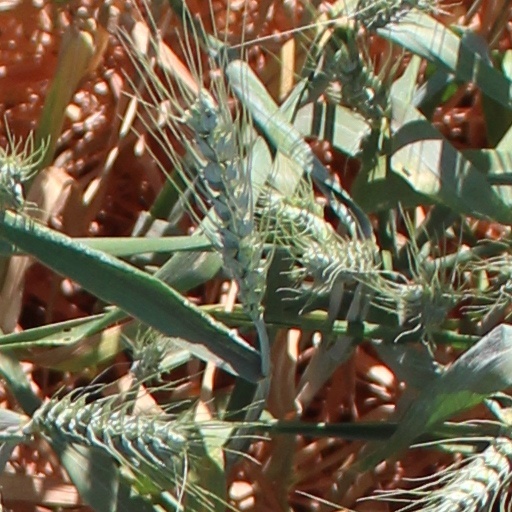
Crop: wheat